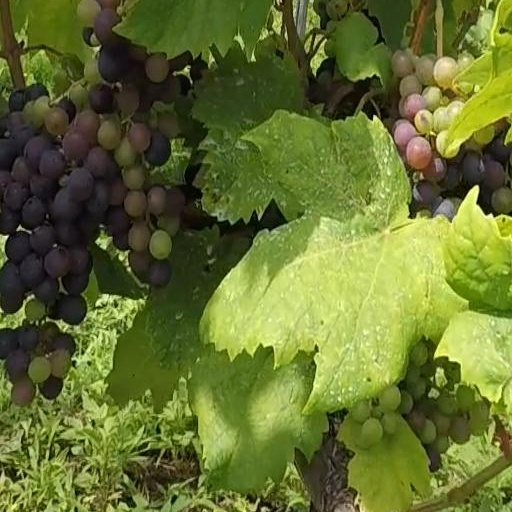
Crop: grape